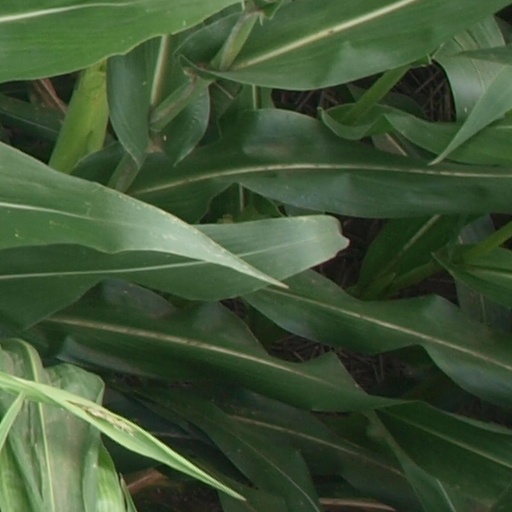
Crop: maize; corn